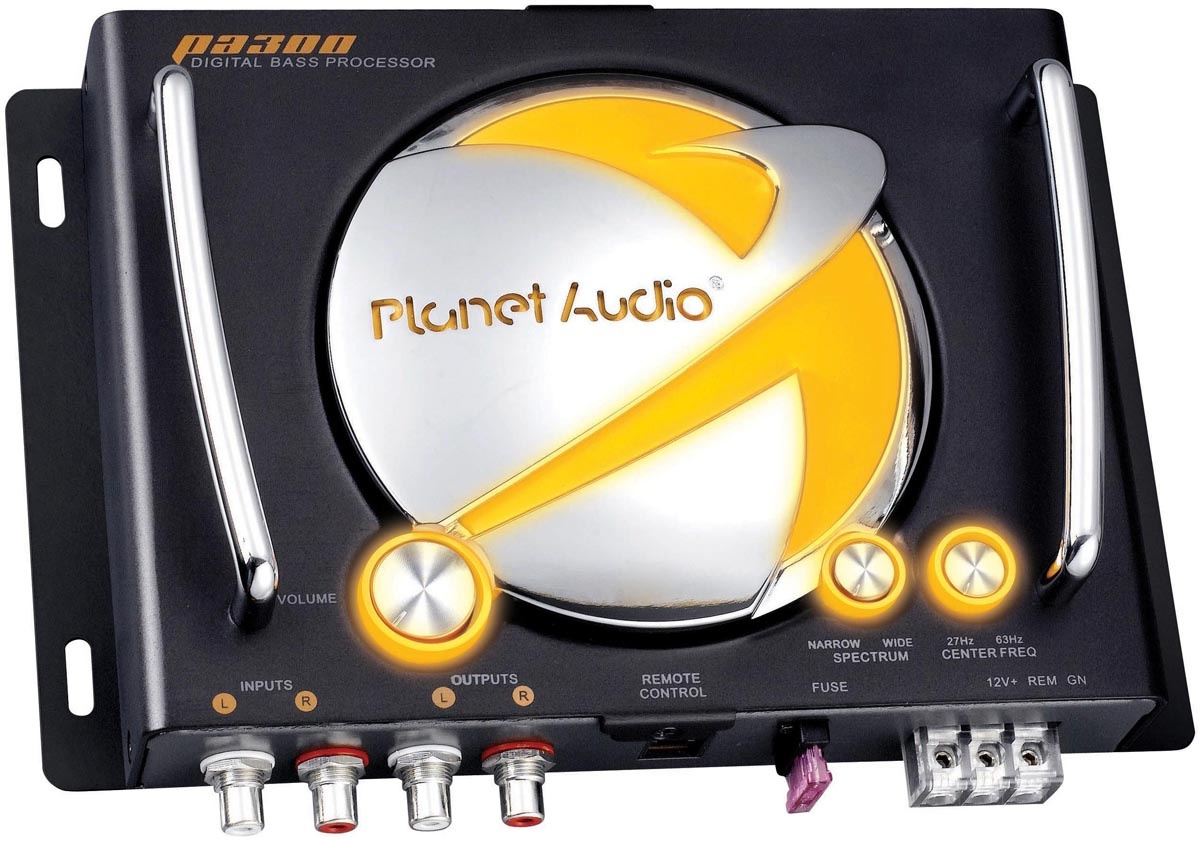
Planet Audio PA300 Bass Generator w/ Remote Sub Level Ctrl
Brand: Planet Audio
Inputs Subwoofer Outputs Subwoofer Low Pass Filter 27 Hz to 63 Hz Maximum Input Voltage 15 V Maximum Output Voltage 10 V Frequency Response 10 Hz to 20 kHz, ±1 dB S/N Ratio > (A-Weighted) 100 dB Remote Subwoofer Control Measurement 9"L x 2.5"W x 6.25"H Brand NEW 1 Year Manufacture's Warranty
Category: Electronics > Audio > Audio Components > Signal Processors > Crossovers